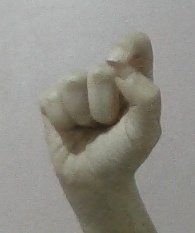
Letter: fa